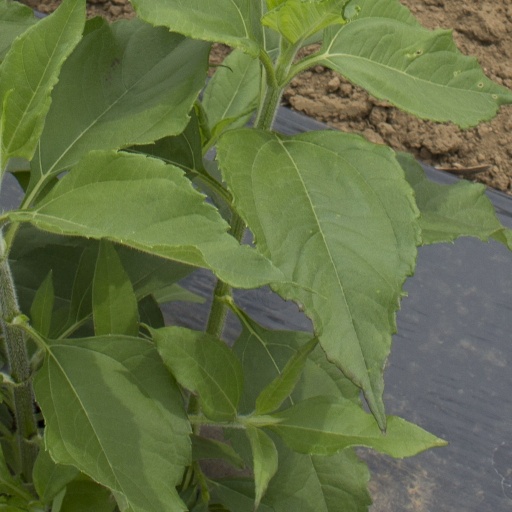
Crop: Jerusalem artichoke